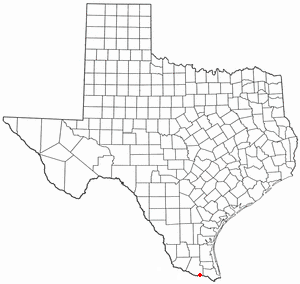
Progreso Lakes est une ville des États-Unis située dans le comté de Hidalgo au Texas. En 2010, sa population était de 240 habitants.